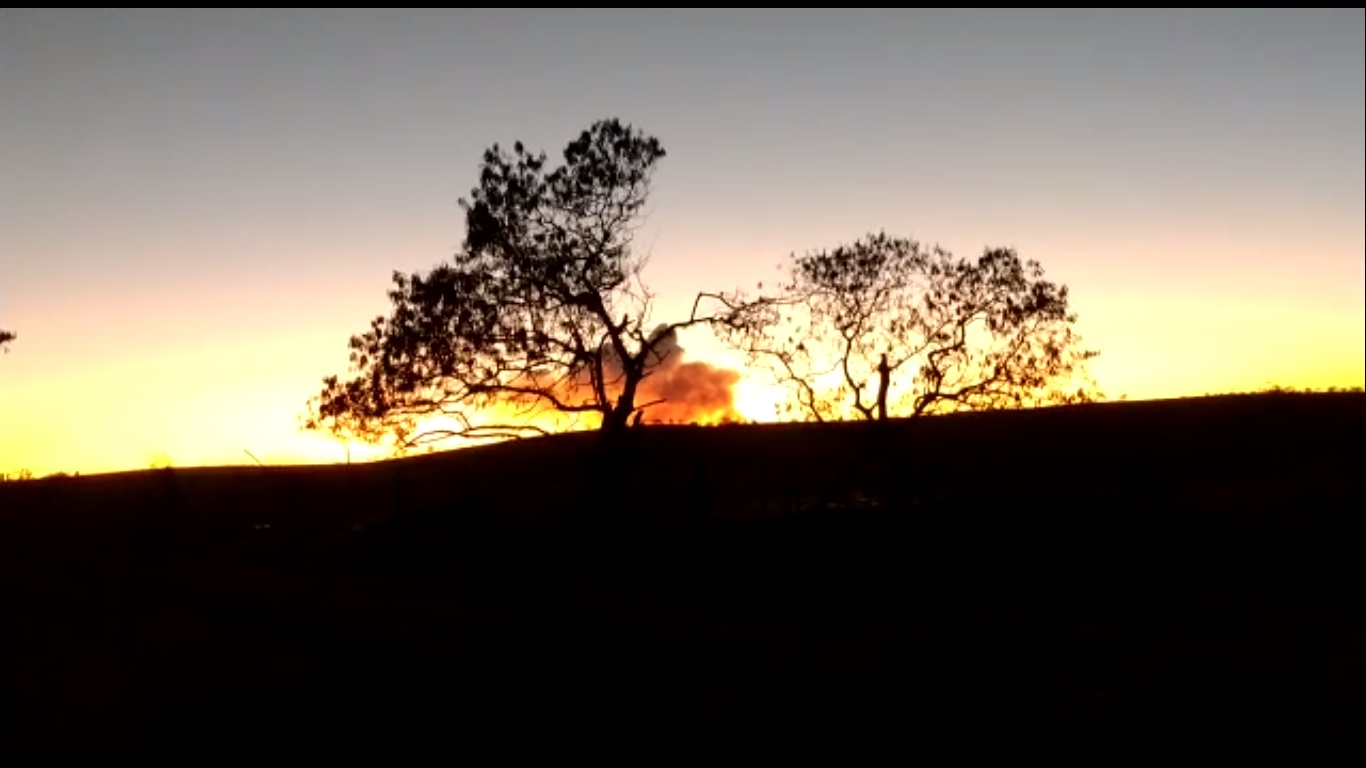
Fire: no
Smoke: yes